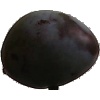
Label: Plum 3